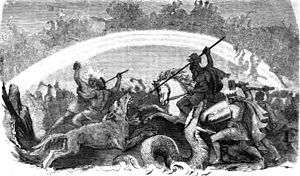
Ragnarok / Overlevering
"""De dømte guders slag "" af Friedrich Wilhelm Heine (1882)."
Ragnarok er i germansk og nordisk religion betegnelsen for en række begivenheder, som fører til verdens undergang. Ordet betyder Gudernes skæbne og betyder, at de magtfulde guder vil dø under det sidste og afgørende slag med deres fjender. Ragnaroksmyten er beskrevet i det anonyme digt Völuspá og Snorre Sturlasons Edda, men der er mange andre referencer til eskatologi fra hele det germanske område.